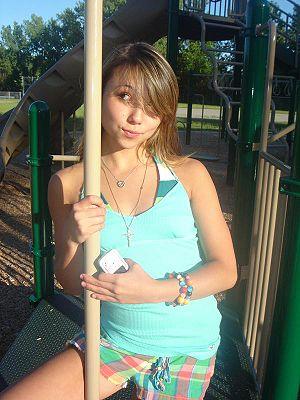
Allie DiMeco est une actrice américaine née le 12 juin 1992 à Waterbury, dans le Connecticut.